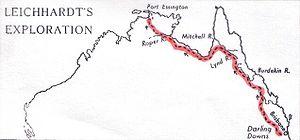
L'exploration de l'Australie par les Européens se fit progressivement, en plusieurs vagues d'expéditions terrestres et maritimes. On croit souvent que l'Australie a été découverte par le lieutenant de la Royal Navy James Cook en 1770, mais il n'est en fait qu'un explorateur parmi beaucoup d'autres qui avaient découvert le continent et l'avaient abordé bien avant, et même 170 ans auparavant pour le premier d'entre eux, Cristóvão de Mendonça. Pour autant, l'exploration de l'Australie ne se termine pas avec James Cook : après l'installation de la première colonie, il faudra plus d'un siècle pour que l'ensemble du continent soit connu des Européens.